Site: brandenburg
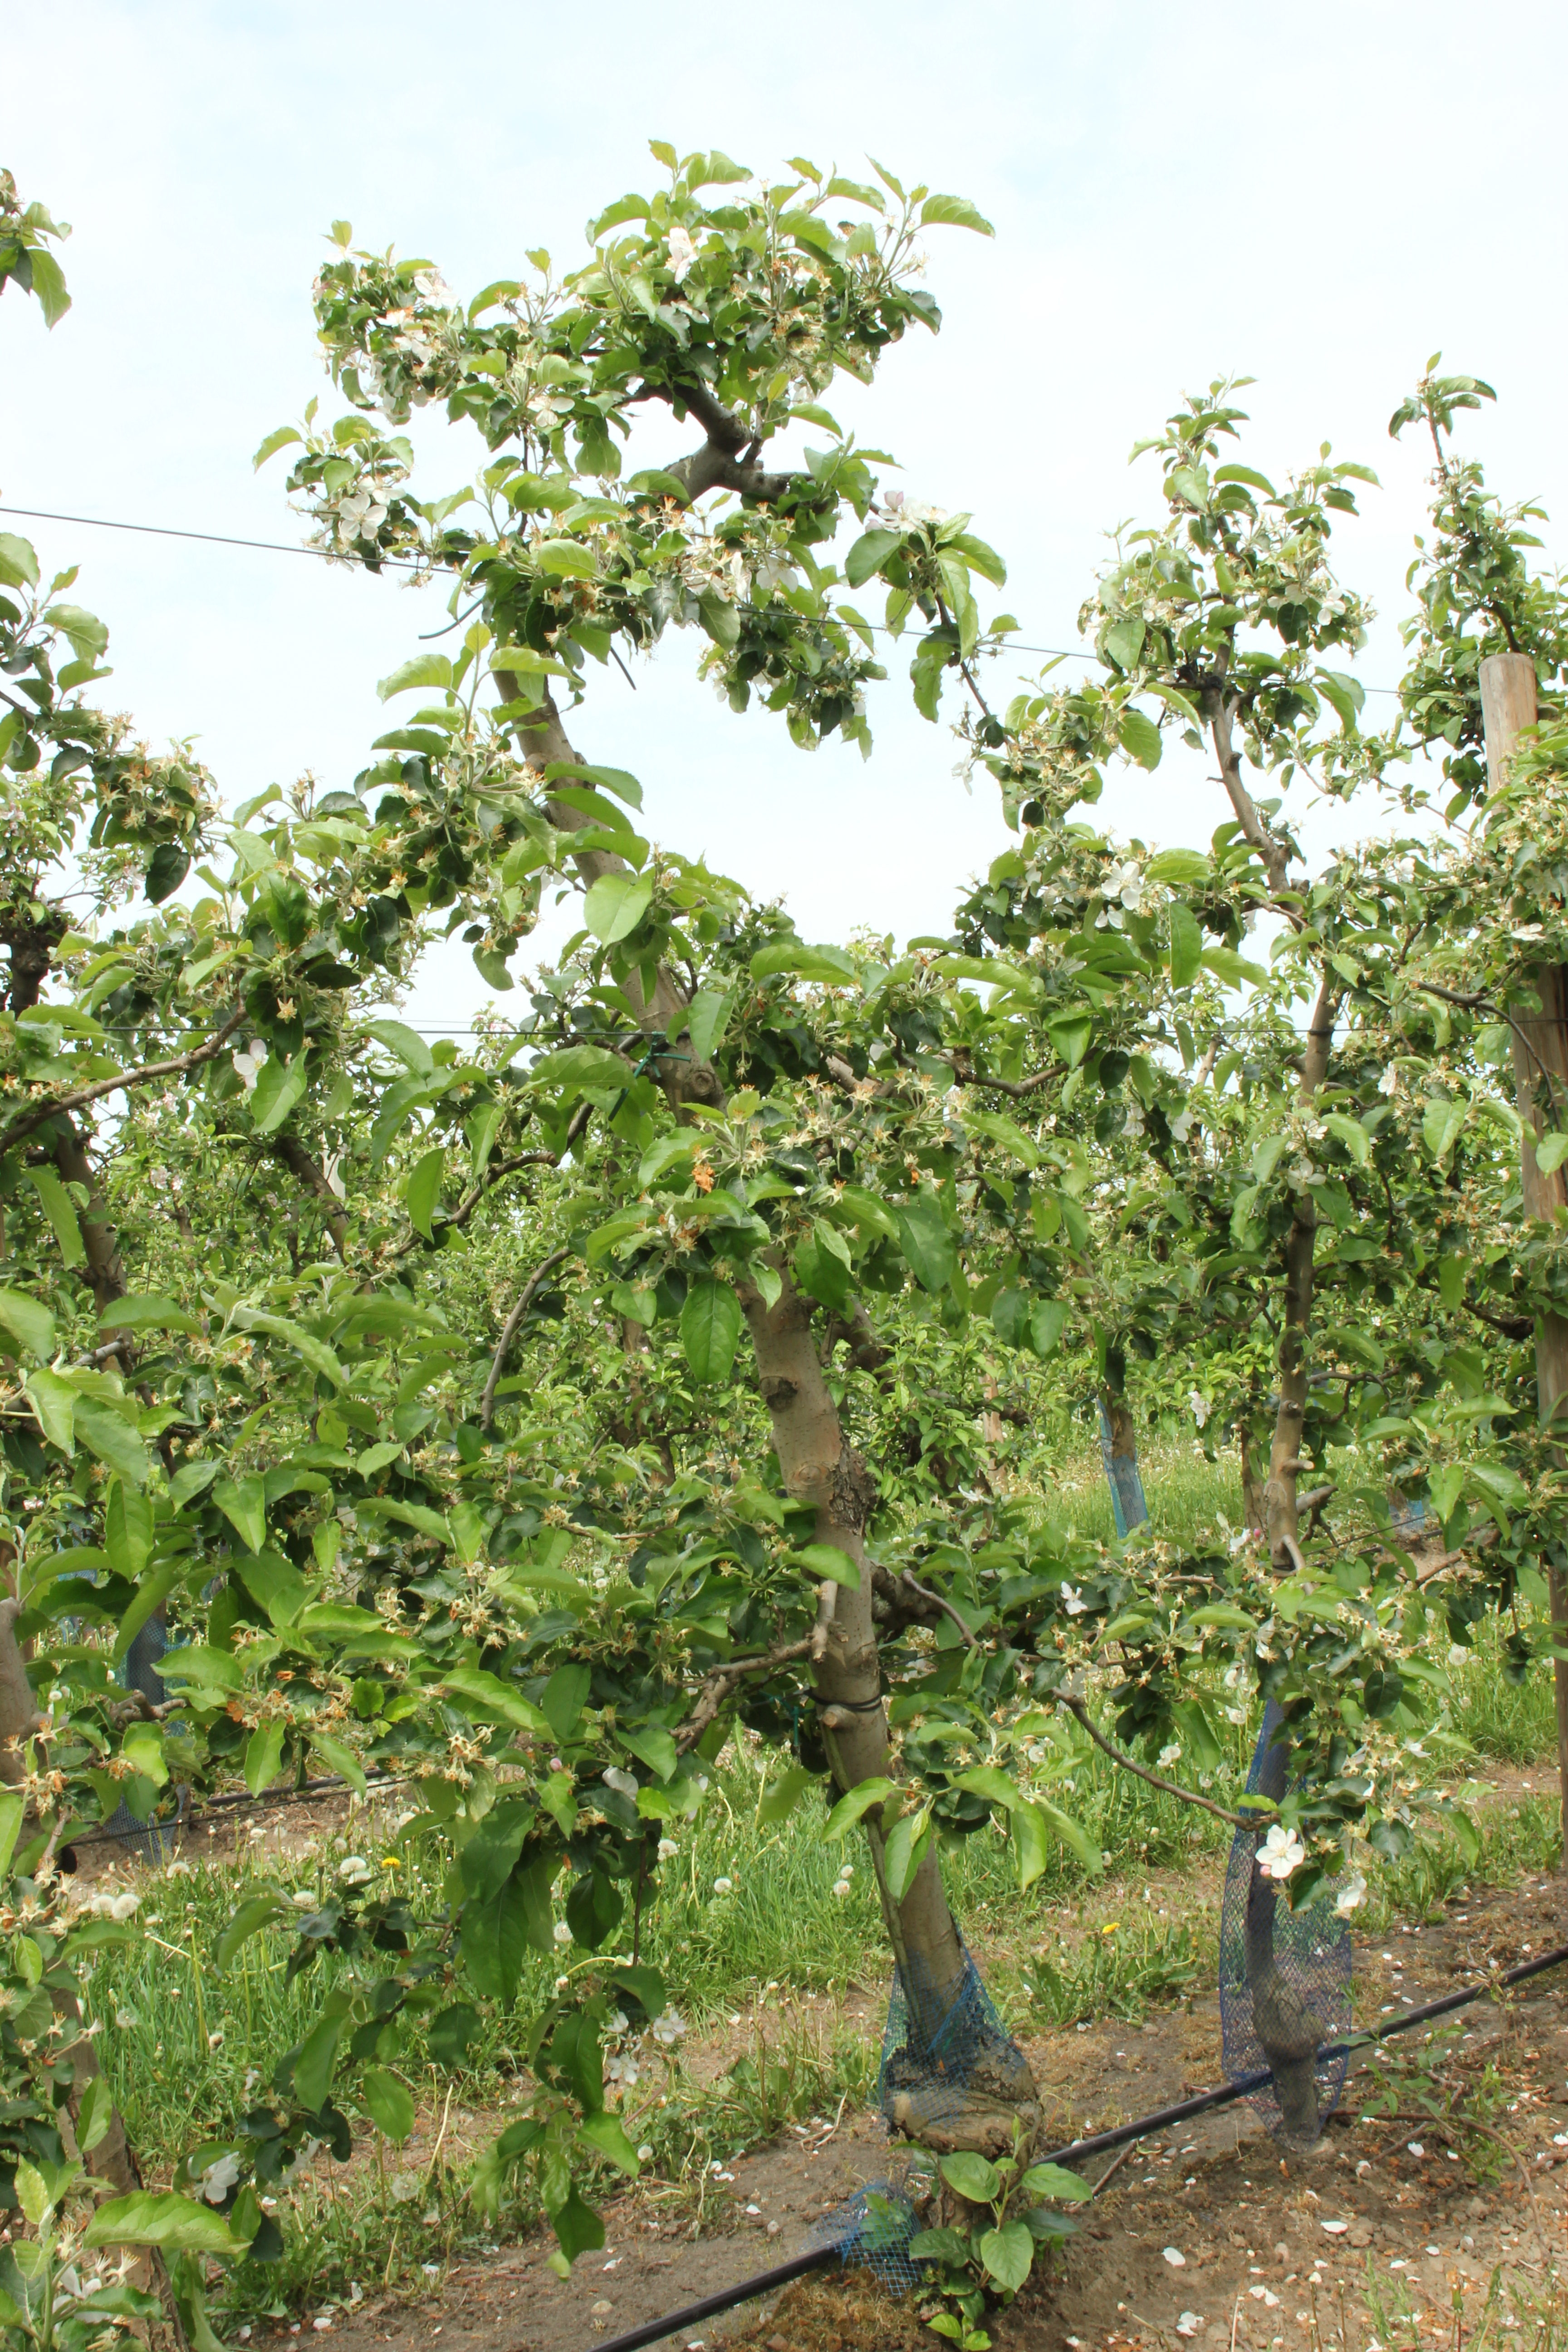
Growth stage (BBCH 67): Flowering